George Watson (mayor)

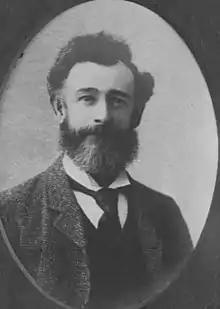
George Watson - 1892

George Watson (1852–1923) was mayor of Brisbane, Queensland, Australia in 1892.